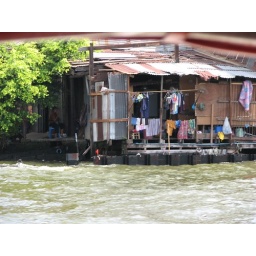
Taking a boat bus down the Chao Phraya River in Bangkok.